Mack NO 7½-ton 6x6 truck

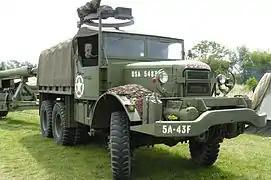
Mack NO towing a gun; War and Peace show

The vehicle had a typical configuration, with a hooded front engine behind which was a large driver cabin that could seat five soldiers, and a rear cargo area.